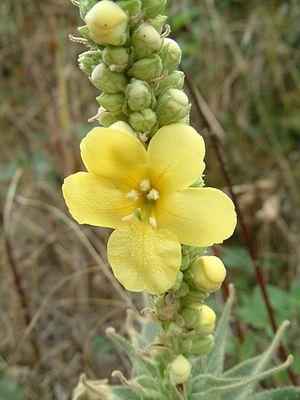
Molène faux Phlomis (bouillon blanc).
La molène faux Phlomis, appelée aussi blanc de mai ou bouillon-blanc, est une plante de la famille des Scrophulariaceae, commune dans les champs incultes, sur les bords des routes, sur les décombres ensoleillés.